Tatra 75

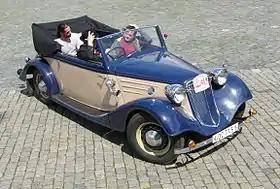
Tatra 75 convertible

The Tatra 75 is a Czechoslovak mid-size car that Tatra introduced in 1933 as the successor to the Tatra 54 and was Tatra's last front-engined car.